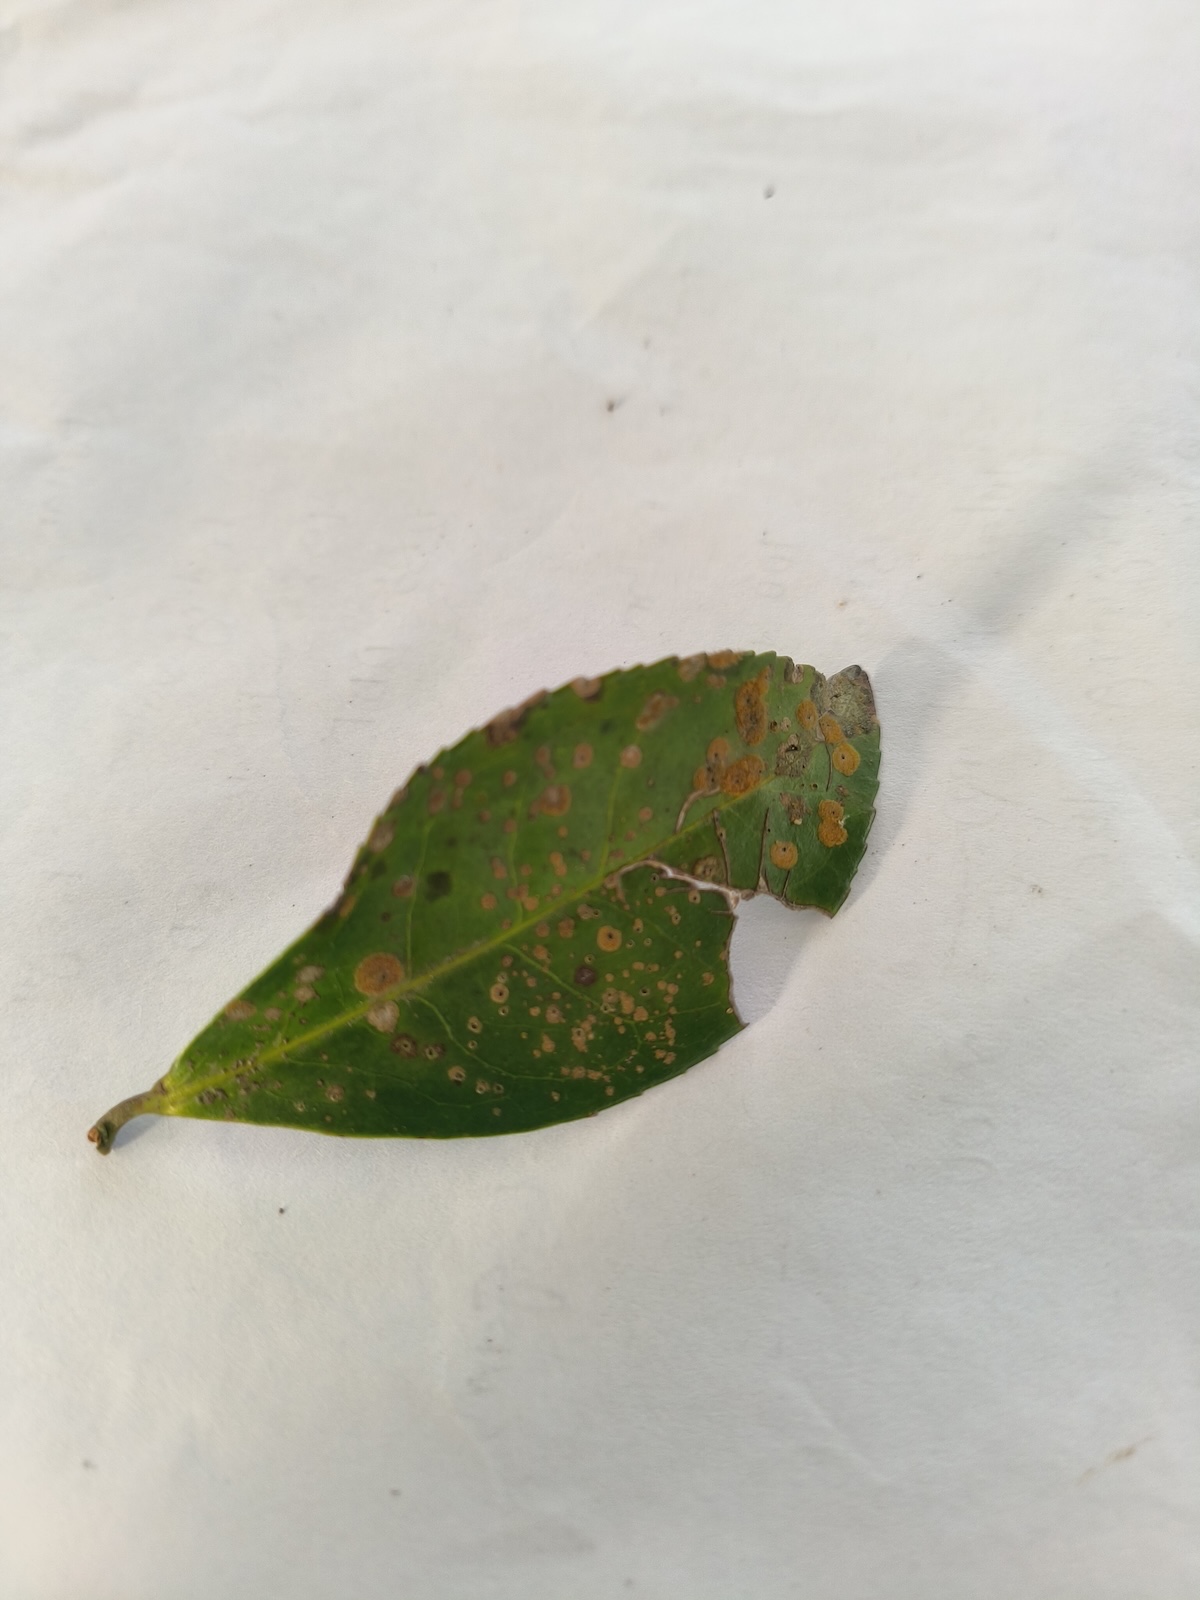
Label: Tea algal leaf spot